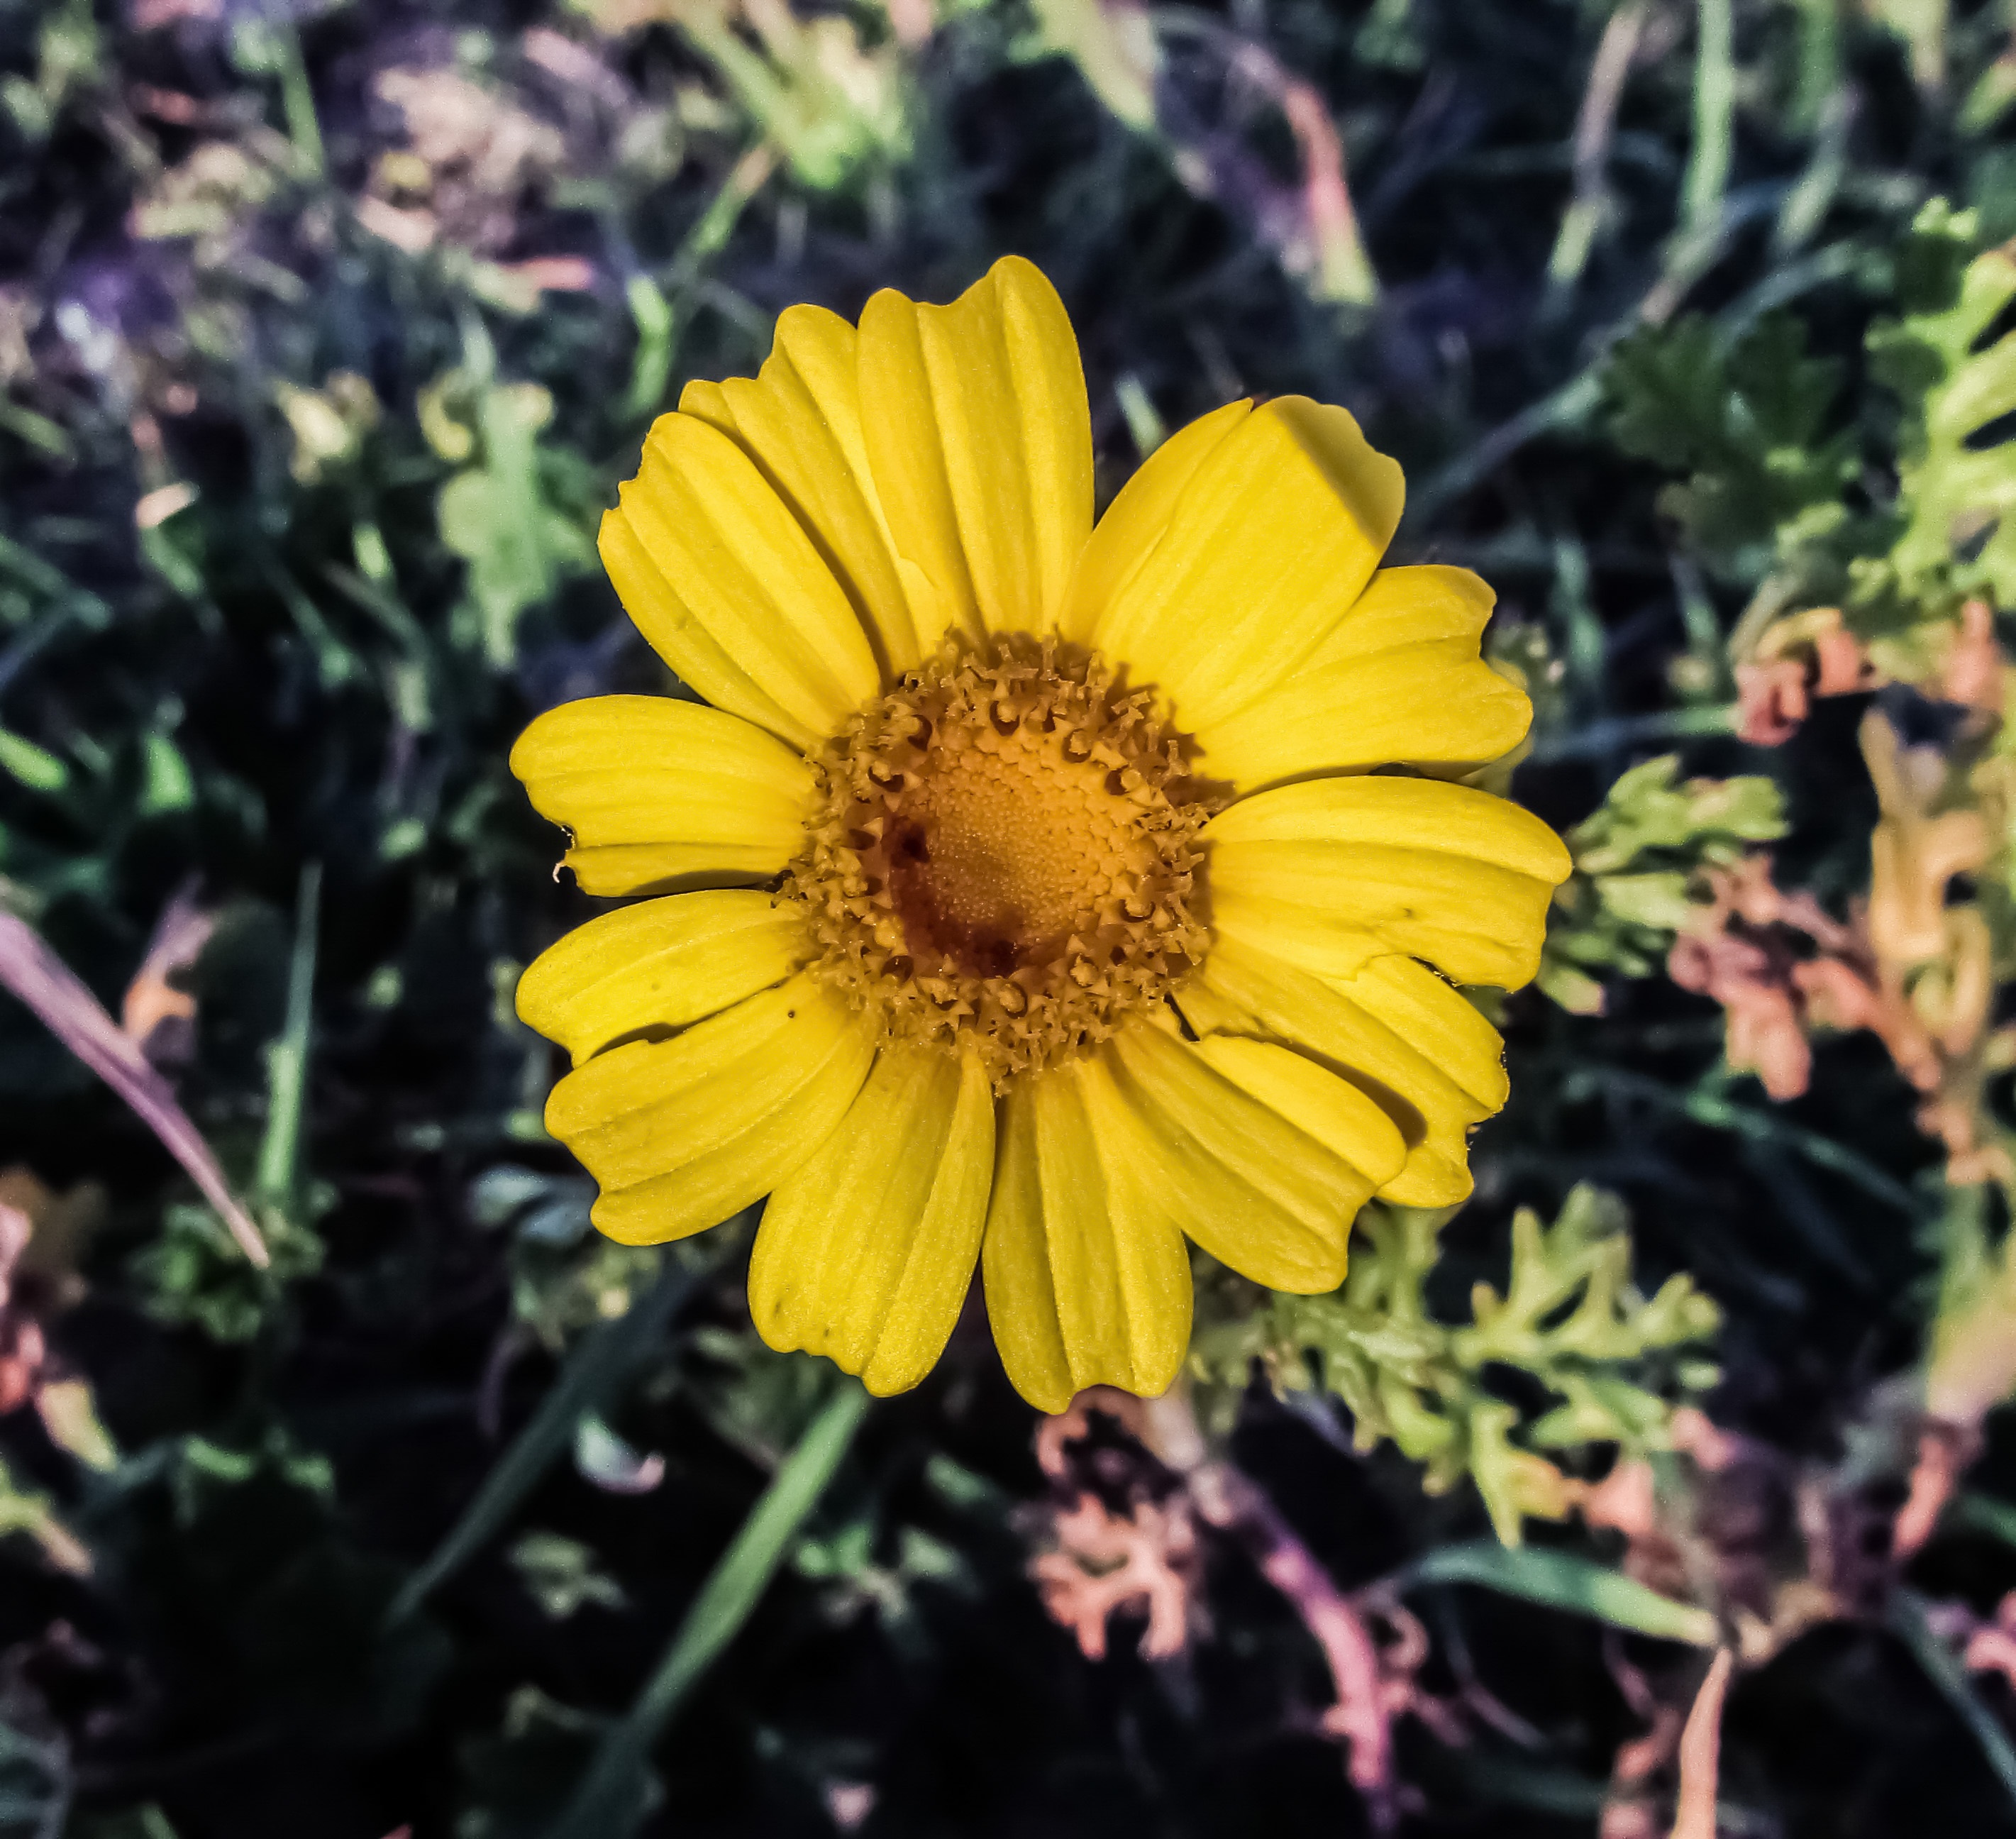
nature, plant, flower, petal, daisy, herb, botany, yellow, flora, yellow flower, wildflower, cavo greko, cyprus, macro photography, flowering plant, daisy family, arnica, annual plant, land plant